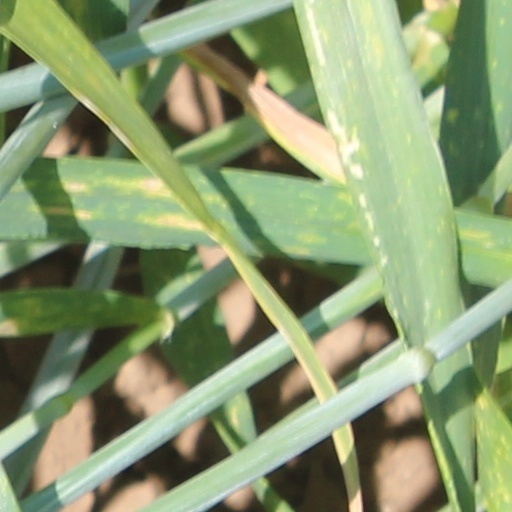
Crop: wheat